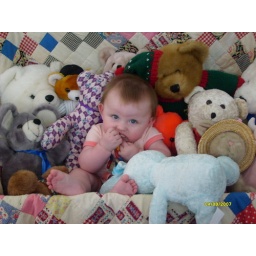
My niece in a box of stuffed animals at my grandmother's house.